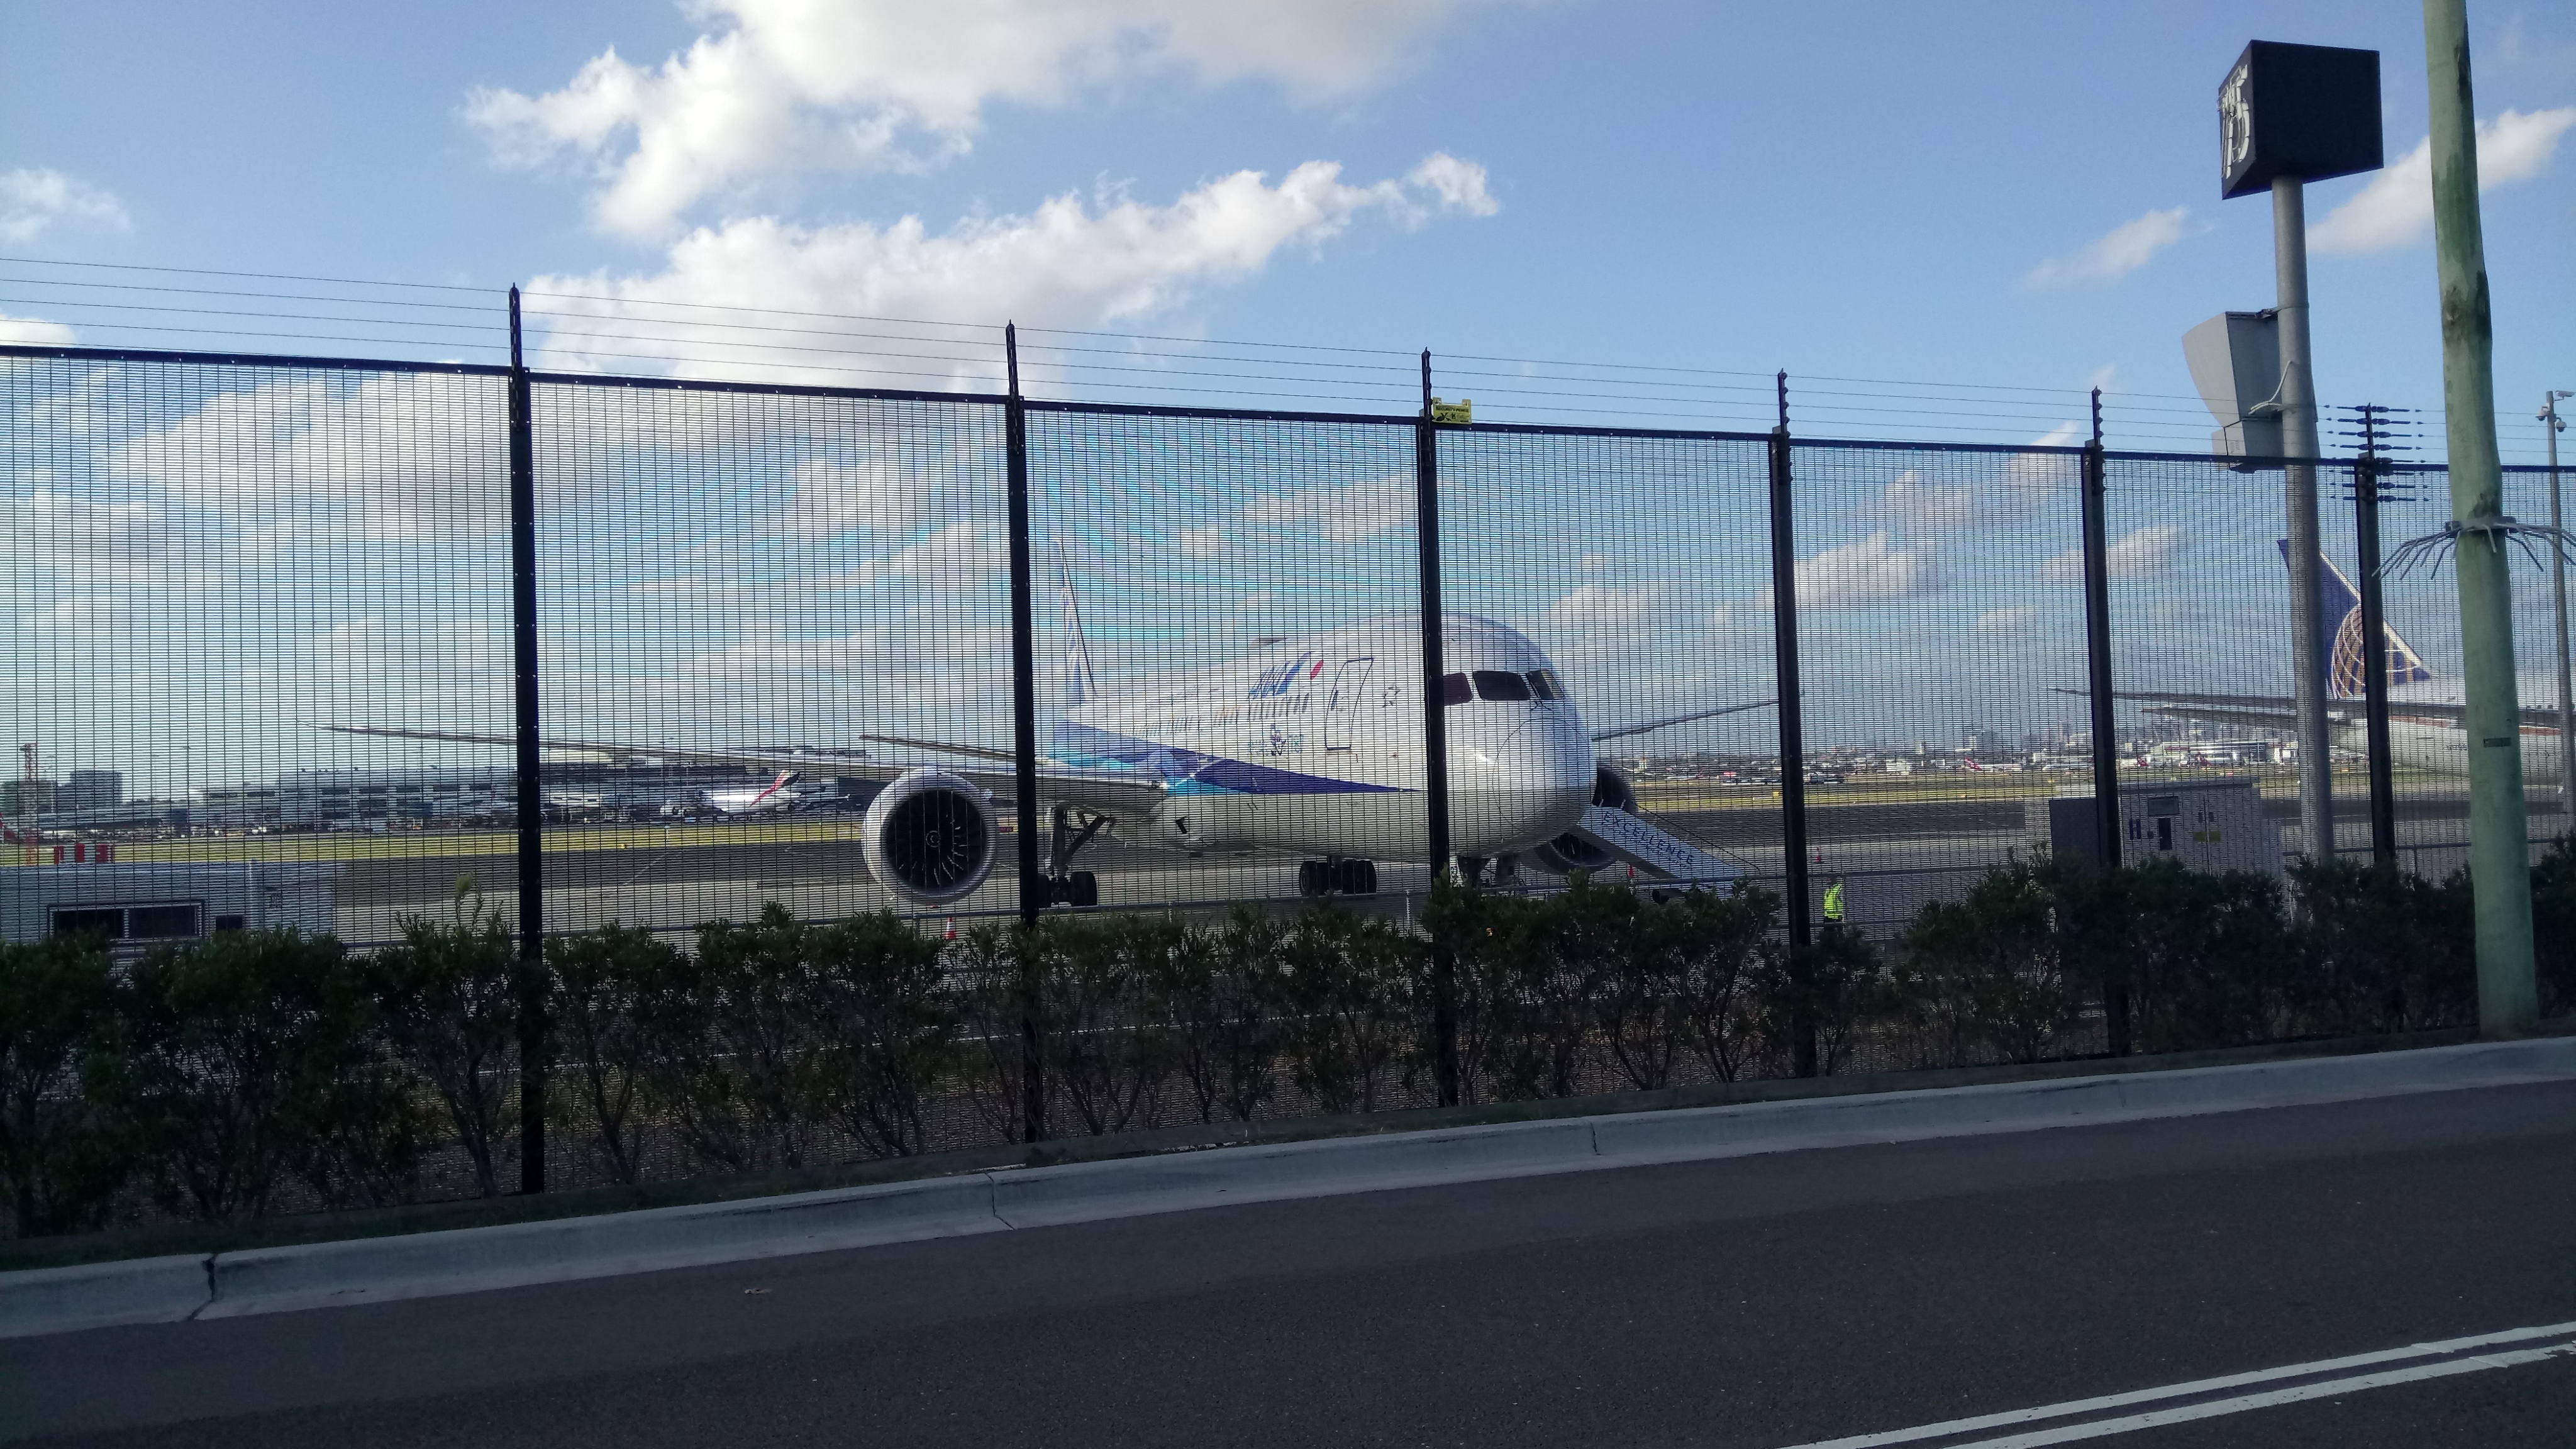
Sydney Airport, all nippon airways, transport, infrastructure, sky, airport, airport terminal, public transport, vehicle, car, air travel, fence, building, road, aviation